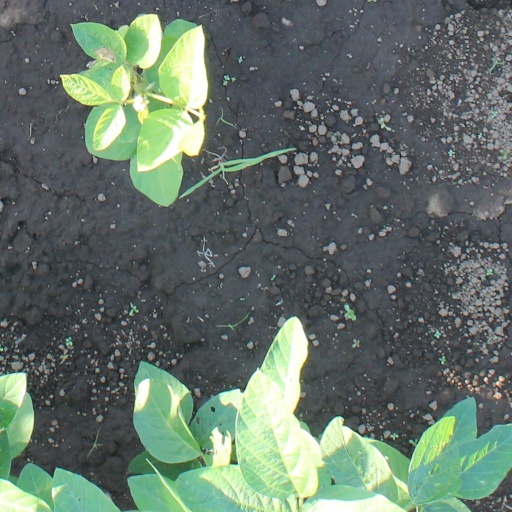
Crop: soybean